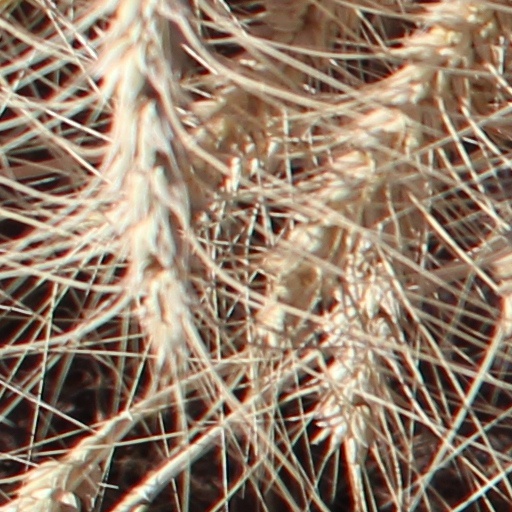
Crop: wheat